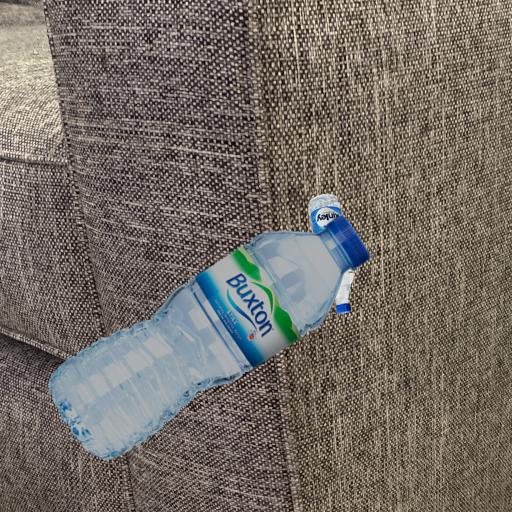
Label: bottles